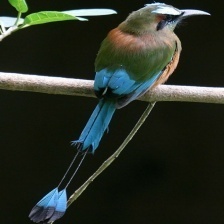
Species: TURQUOISE MOTMOT
Scientific name: EUMOMOTA SUPERCILIOSA